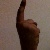
The image shows a hand gesture representing the number 1 in Indian Sign Language.